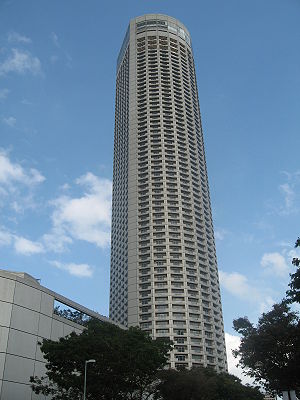
Swissôtel The Stamford
Swissôtel The Stamford, er et luksushotel i Singapore som hører under hotelkæden Swissôtel Hotels & Resorts. Hotellet er designet af arkitekt I.M. Pei. Bygningen er 226 meter høj, og er en af Sydøstasiens højeste hoteller. Det ligger centralt i byen og er en del af komplekset Raffles.Hotellet har 16 resturanter.